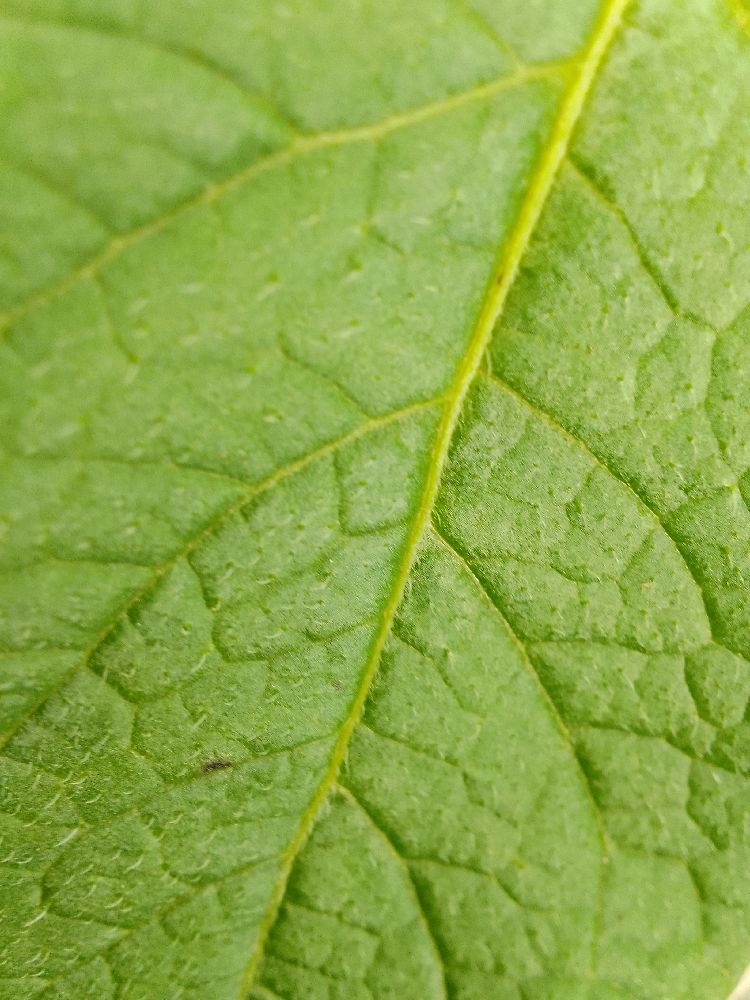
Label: Healthy